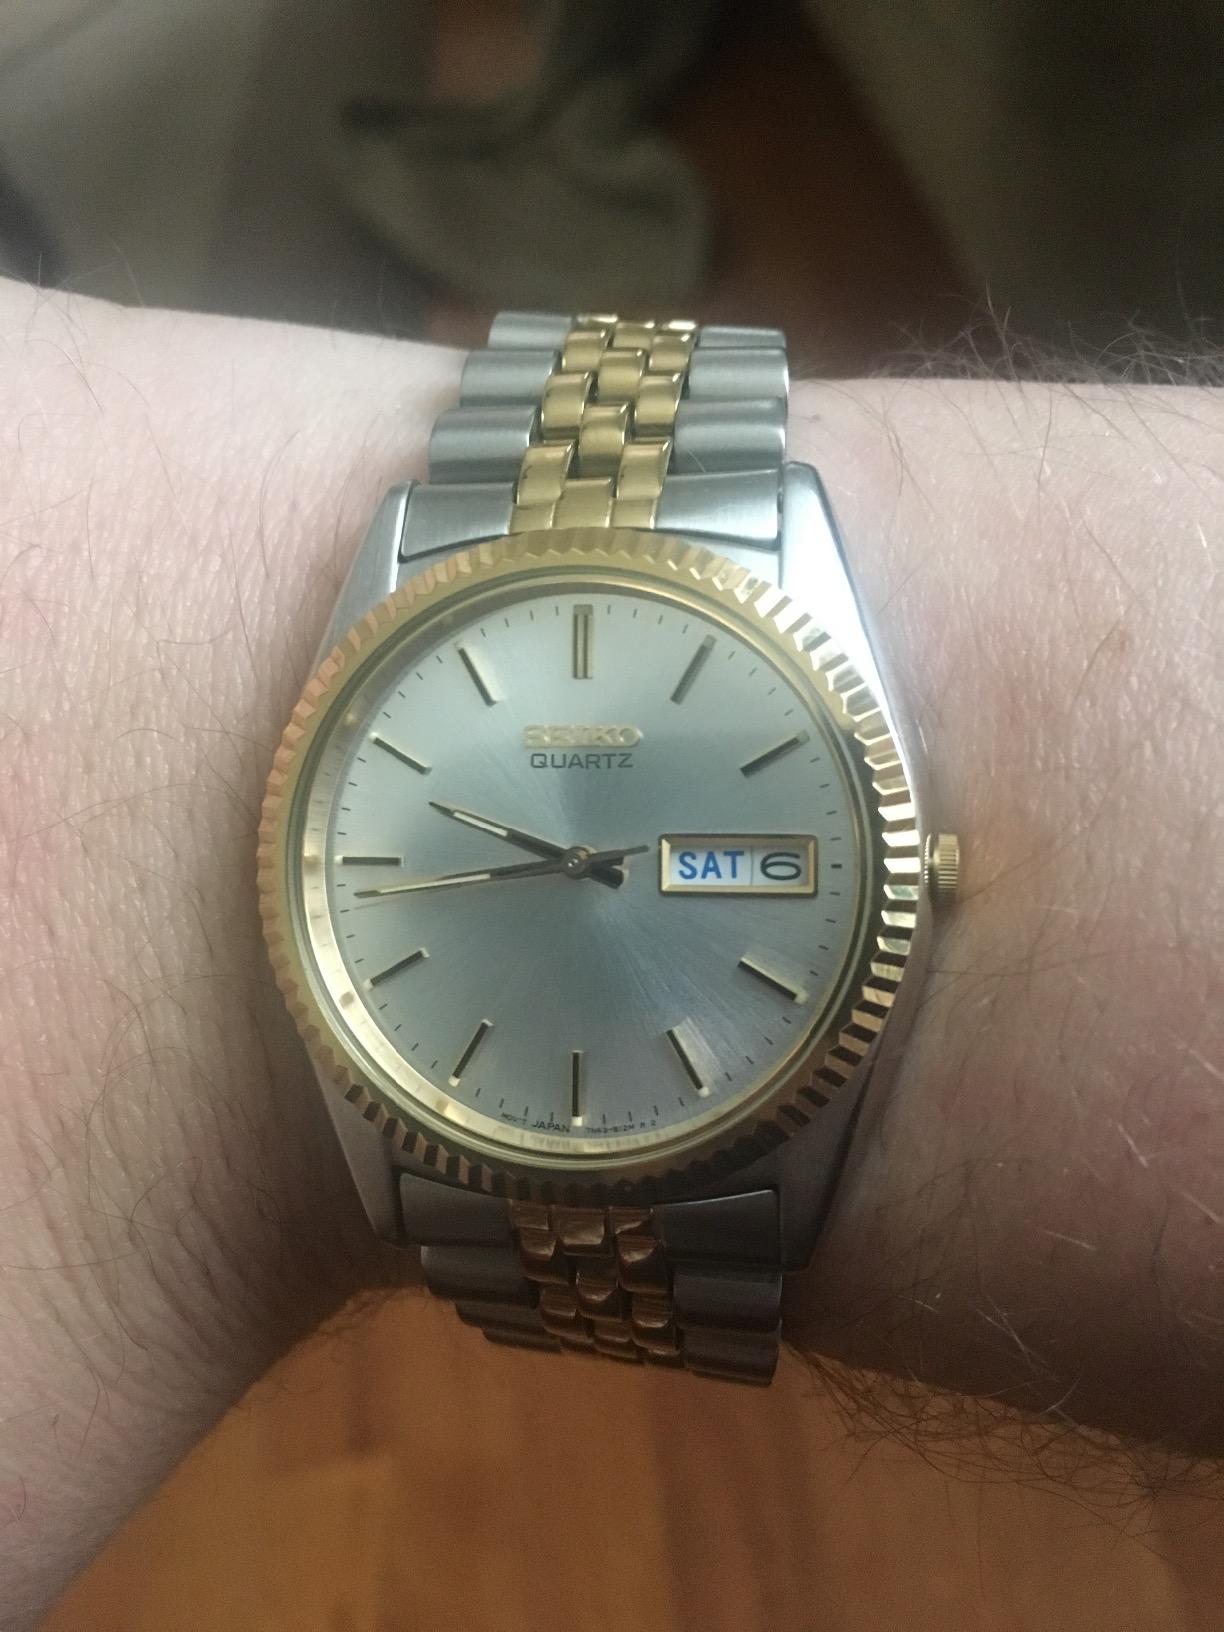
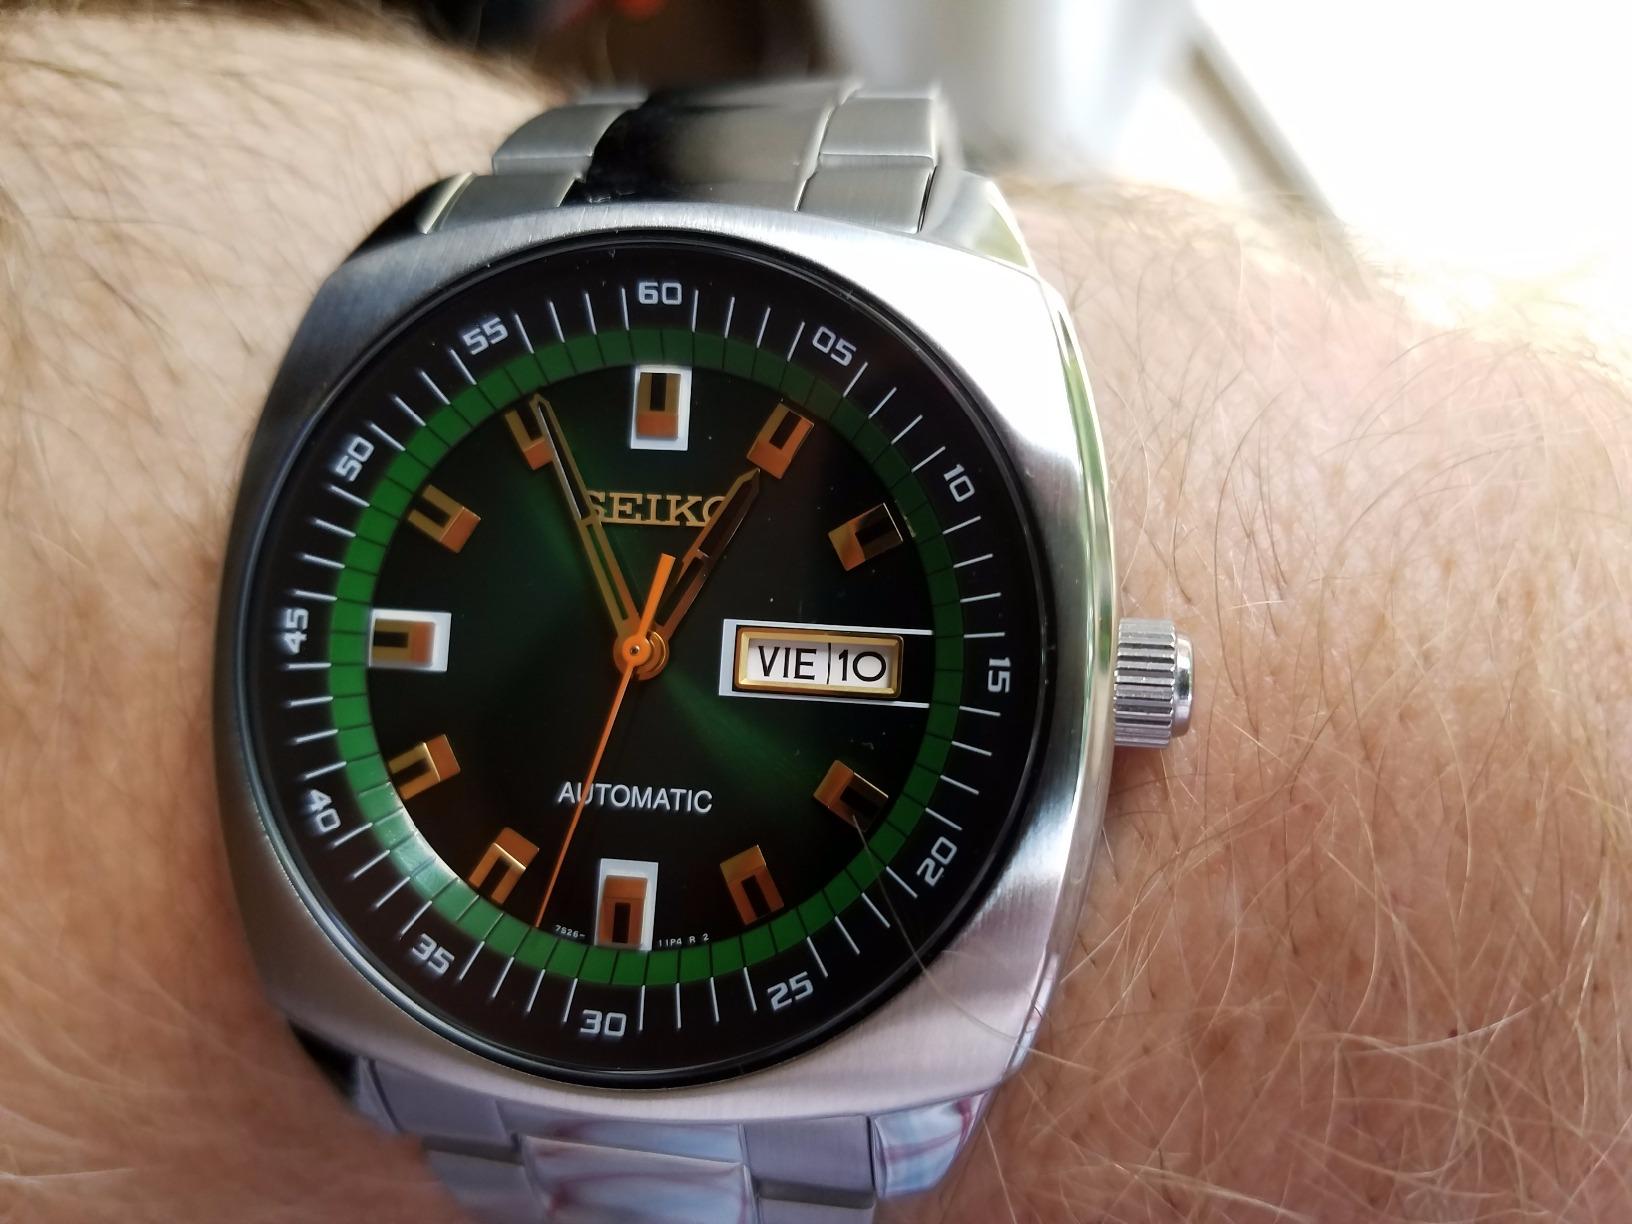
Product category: accessories_watch
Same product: no